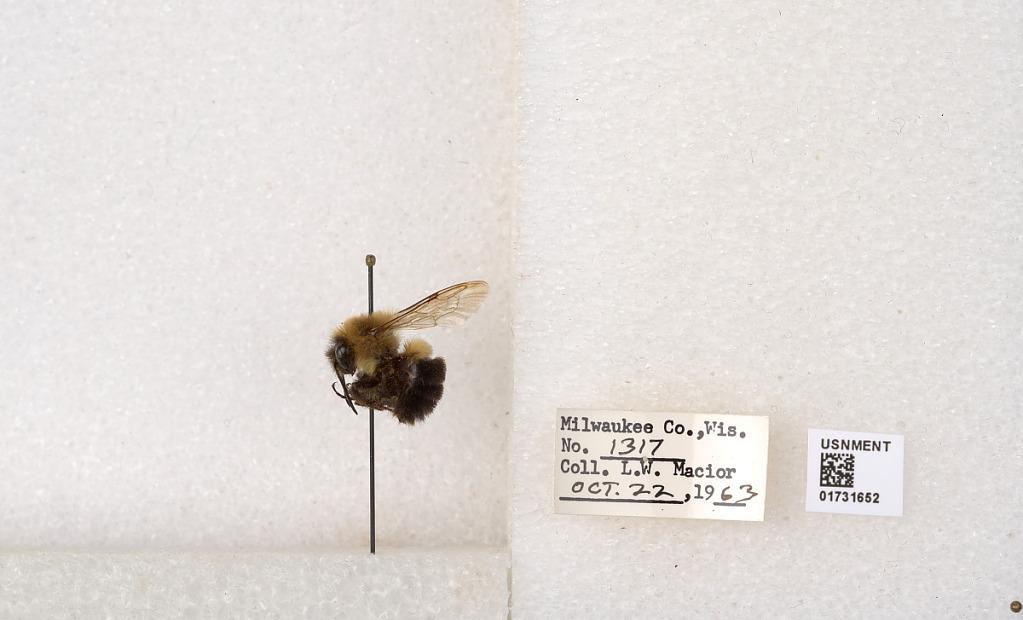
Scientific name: Bombus impatiens Cresson
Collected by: L. Macior
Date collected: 1963-10-22
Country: United States
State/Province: Wisconsin
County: Milwaukee
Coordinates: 43.0217, -87.9291